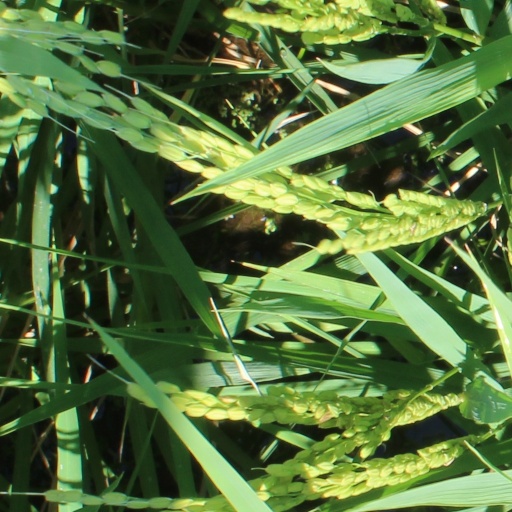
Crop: rice